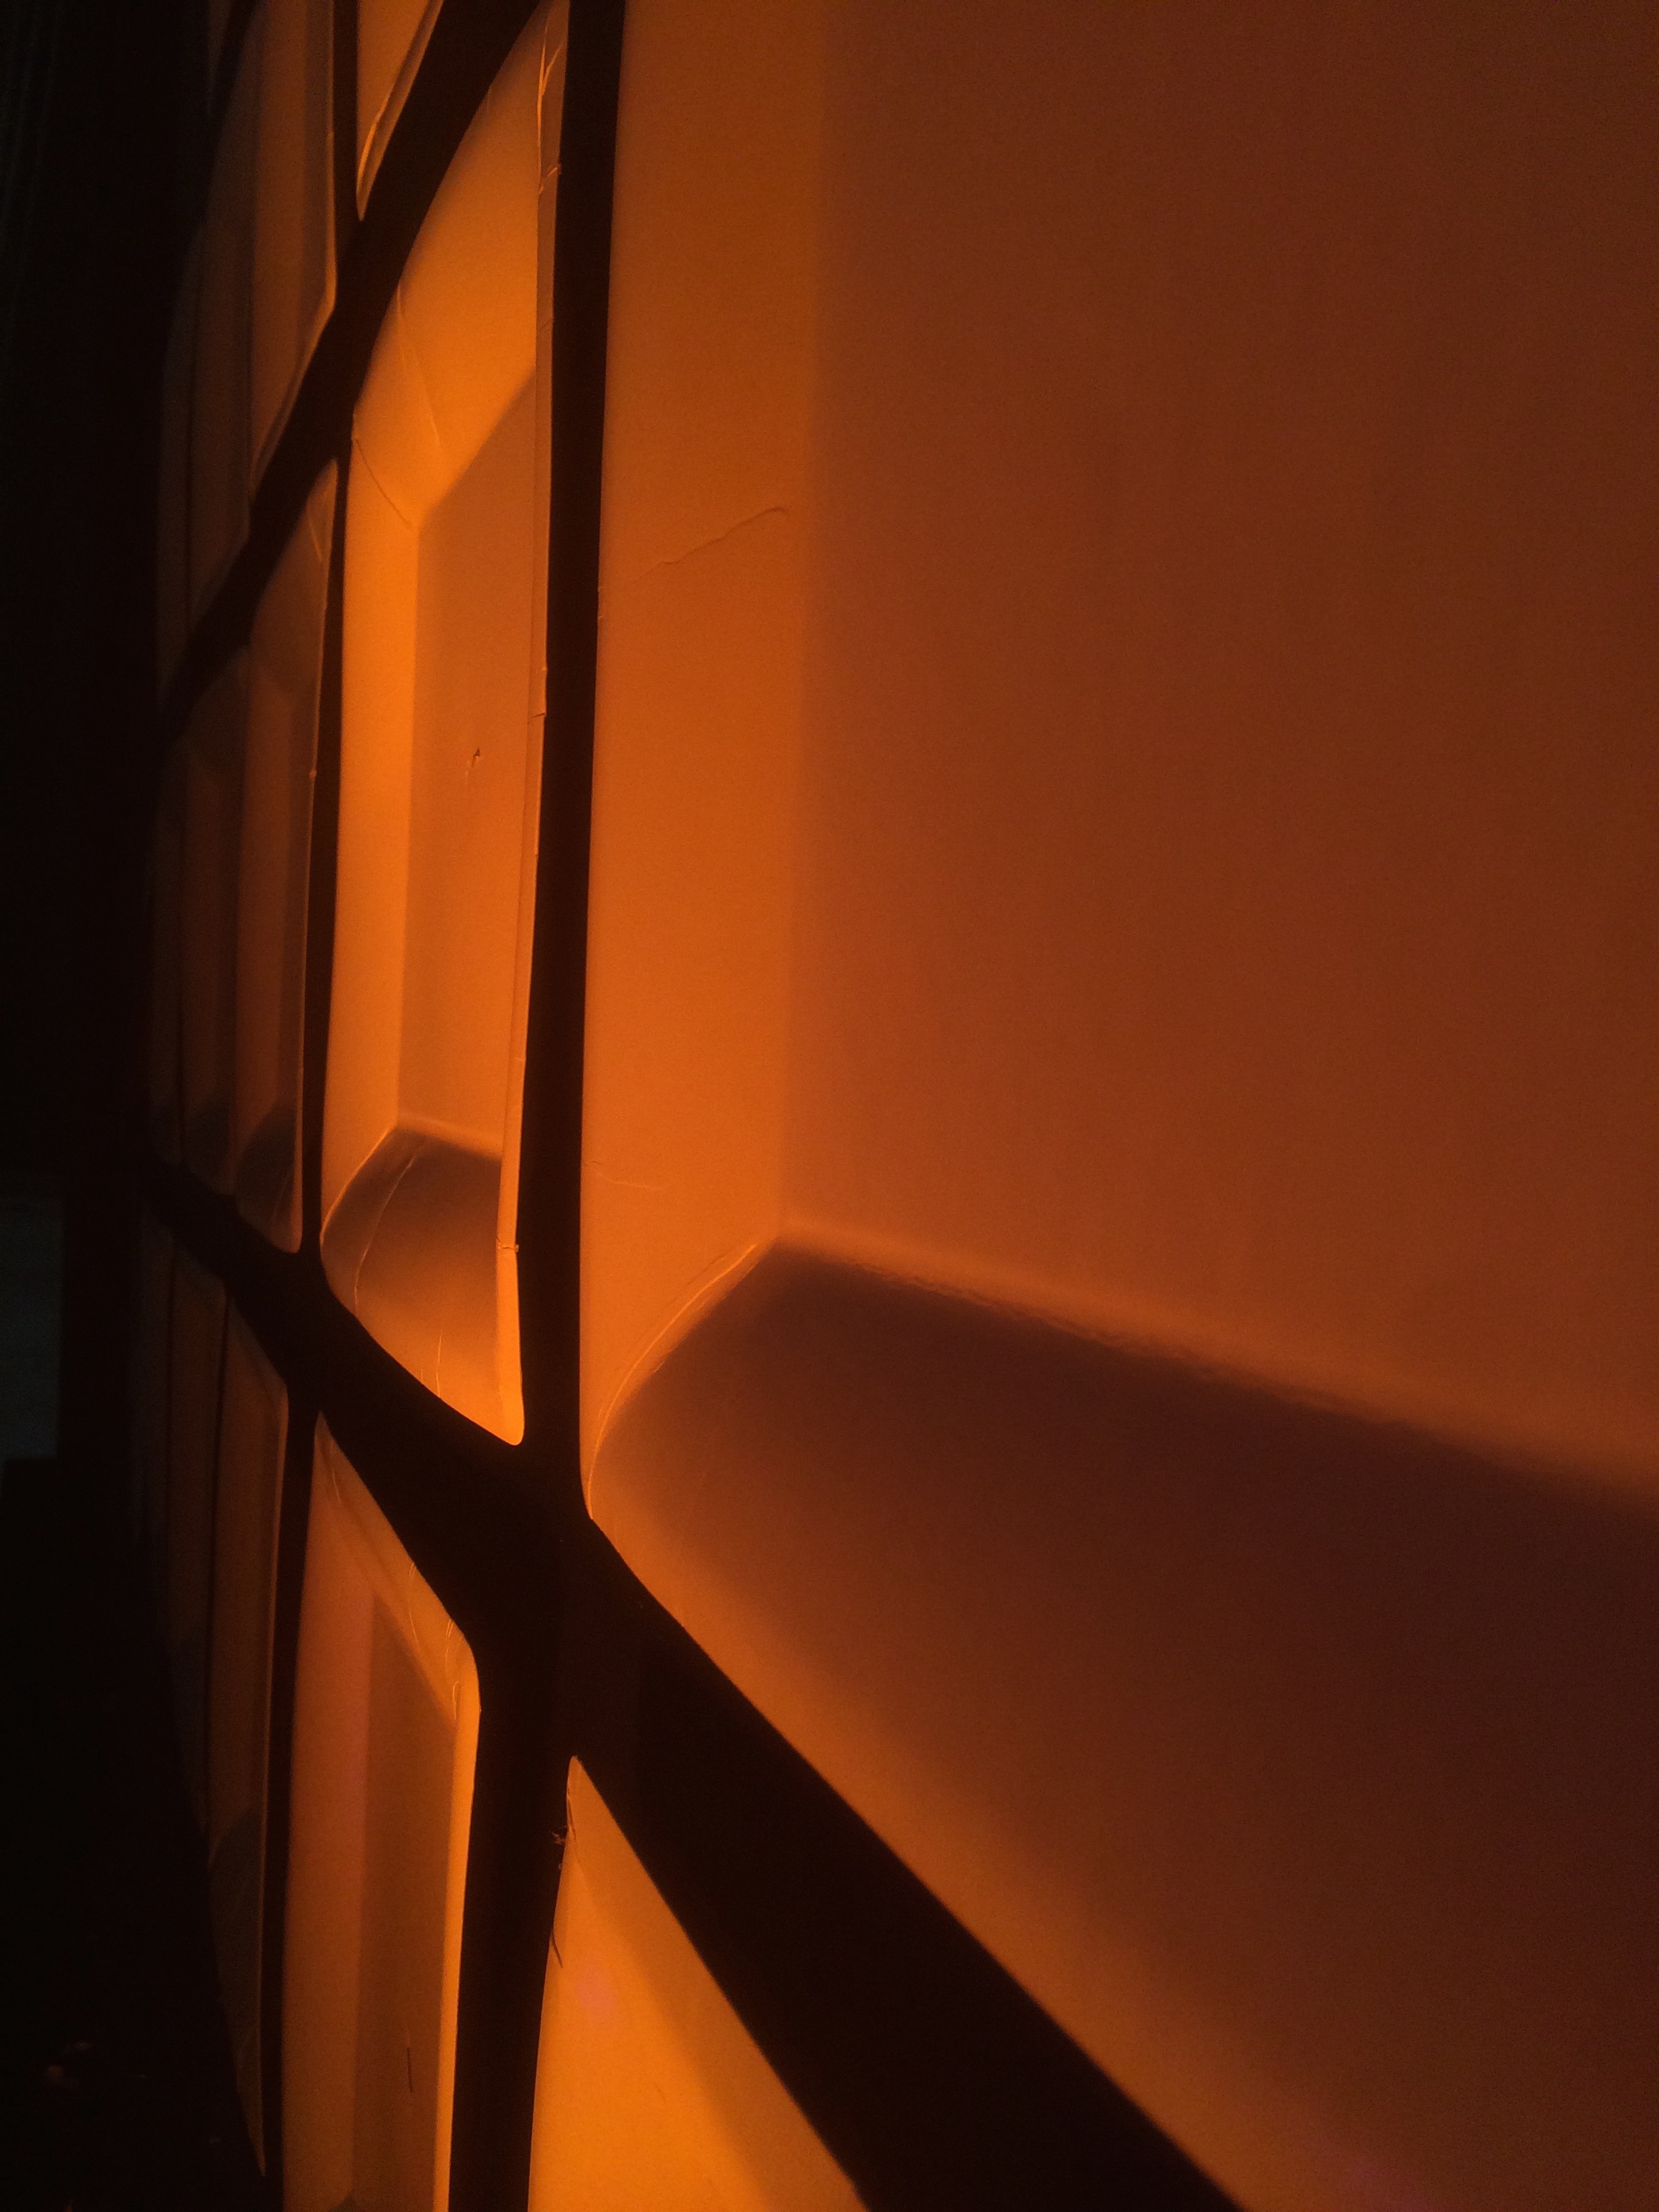
light, sunset, night, sunlight, ceiling, line, reflection, color, shadow, darkness, yellow, lighting, shadows, symmetry, shape